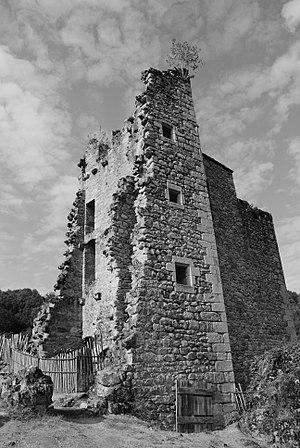
Tours de Merle This building is indexed in the Base Mérimée, a database of architectural heritage maintained by the French Ministry of Culture,
Les Tours de Merle sont un ensemble de maisons fortes formant un castrum des XIIᵉ et XVᵉ siècles, qui se dressent sur la commune de Saint-Geniez-ô-Merle dans le département de la Corrèze, en région Nouvelle-Aquitaine. Elles furent le centre d'une co-seigneurie et d'une châtellenie.